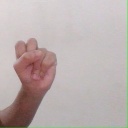
अक्षर: स